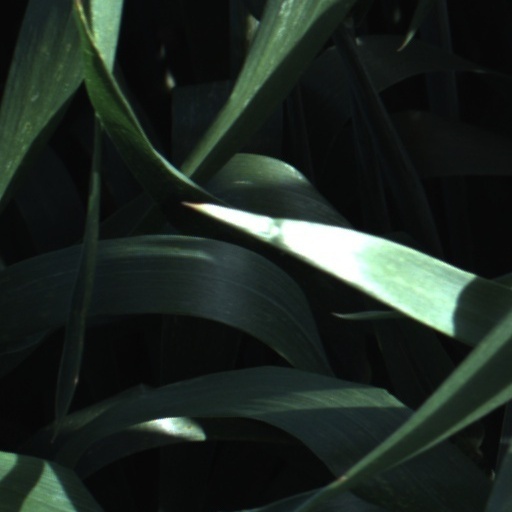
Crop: wheat